Payne (TV series)

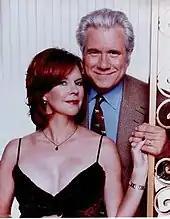
Williams and Larroquette as Connie and Royal Payne

Episodes aired in the UK on the ITV network soon after the series run. The ninth episode was also broadcast in the UK, but not on CBS.